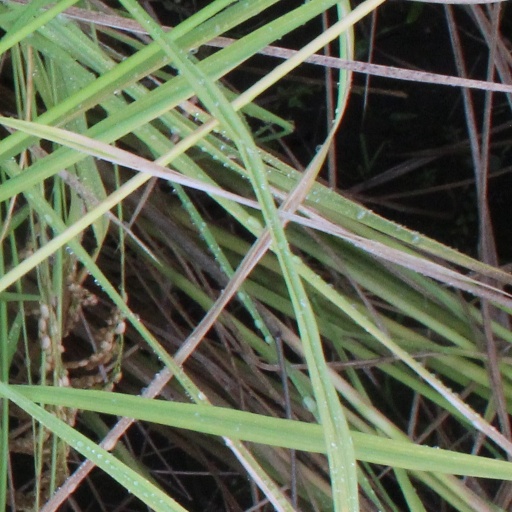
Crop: rice